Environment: real
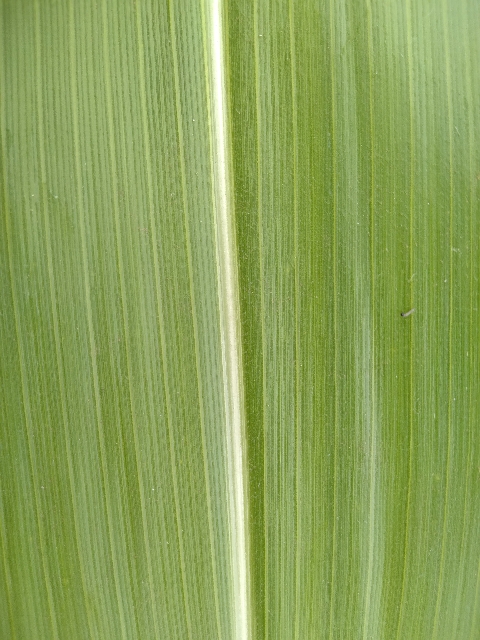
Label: healthy